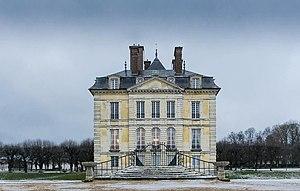
Ce château est privé, aussi la vue est prise depuis la rue, sans téléobjectif. This building is classé au titre des Monuments Historiques. It is indexed in the Base Mérimée, a database of architectural heritage maintained by the French Ministry of Culture,
Cet article recense les monuments historiques français classés en 1889.
Le château d'Ormesson est un édifice construit au XVIᵉ siècle pour Louis Picot de Santeny puis agrandi au XVIIIᵉ siècle pour la famille Lefèvre d'Ormesson.
Cet article recense les châteaux du Val-de-Marne, en France.